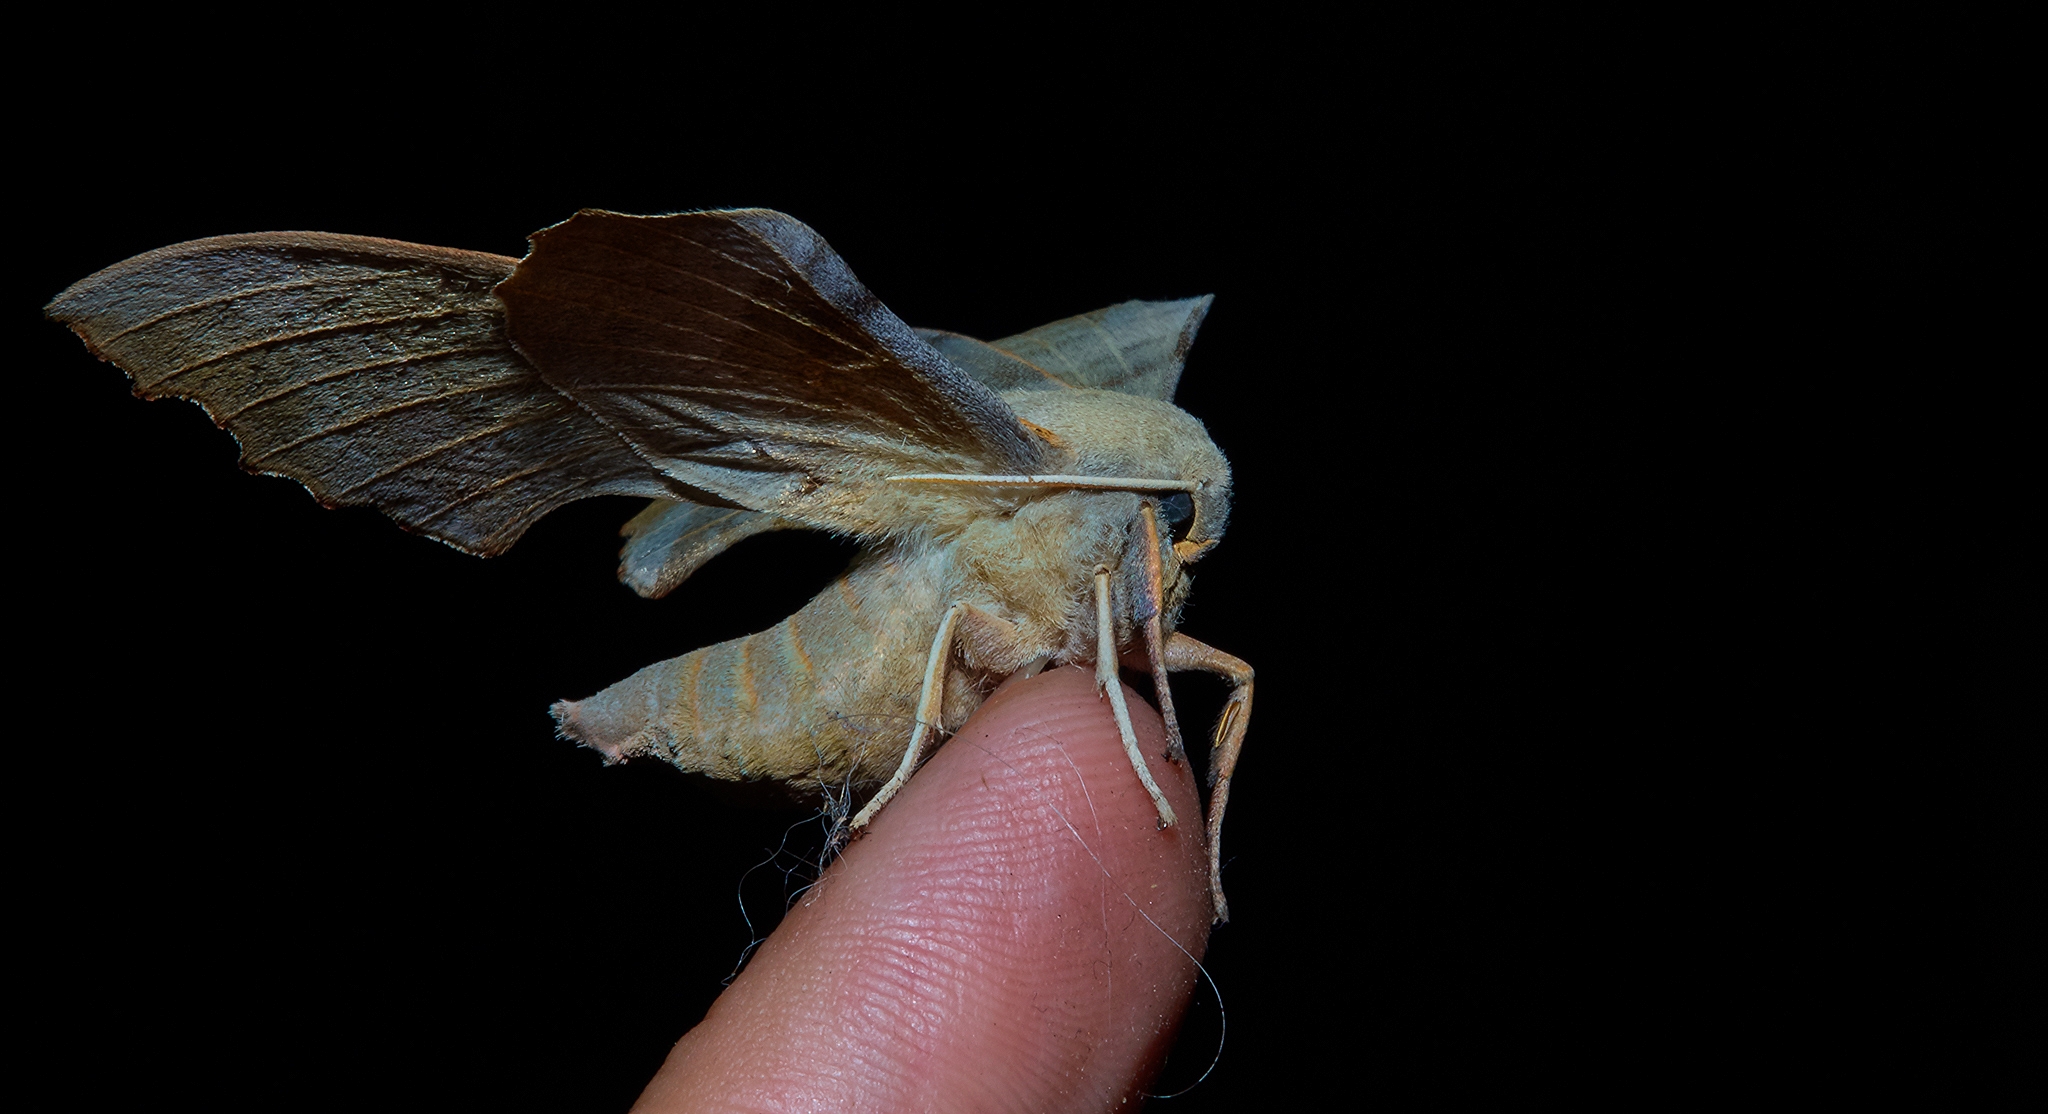
nature, wing, photography, leaf, insect, macro, moth, butterfly, fauna, invertebrate, close up, animals, naturaleza, bat, ggl1, gaby1, xovesphoto, sonydscrx10iii, sonyrx10iii, rx10iii, rx10m3, animales, hoyapro1macro, hoyamacro, macro photography, laothoepopuli, mariposanocturna, esfingedelchopo, pollinator, moths and butterflies